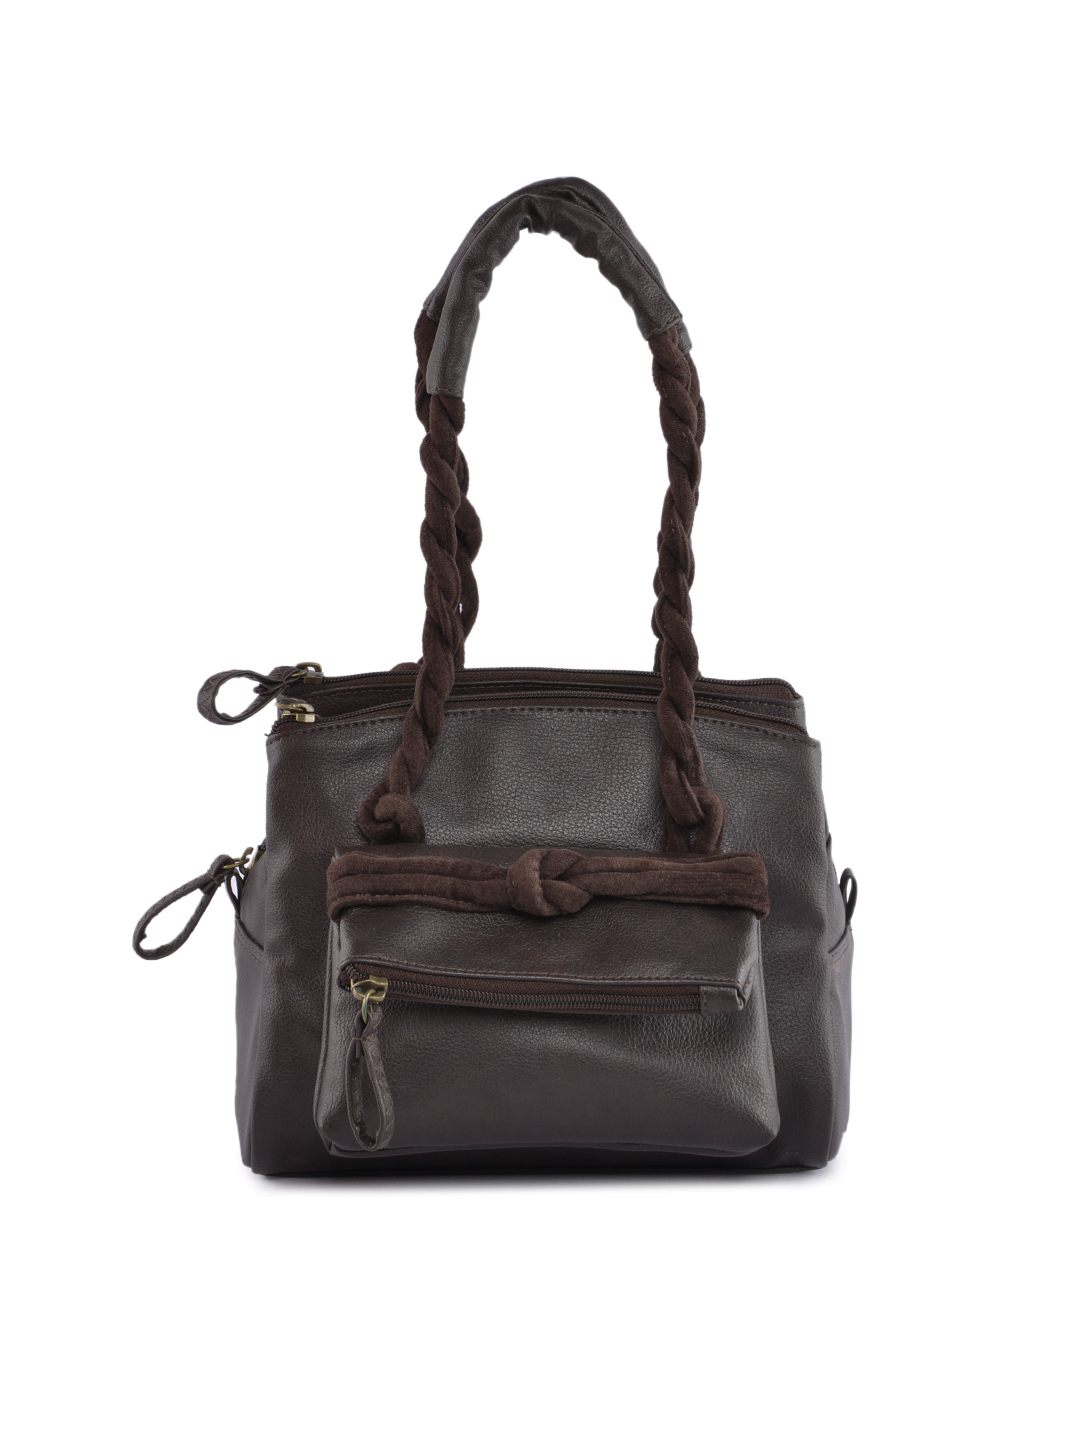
Baggit Women Knotty Taj Brown Handbag
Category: Accessories / Bags / Handbags
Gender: Women
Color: Brown
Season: Winter 2015
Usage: Casual